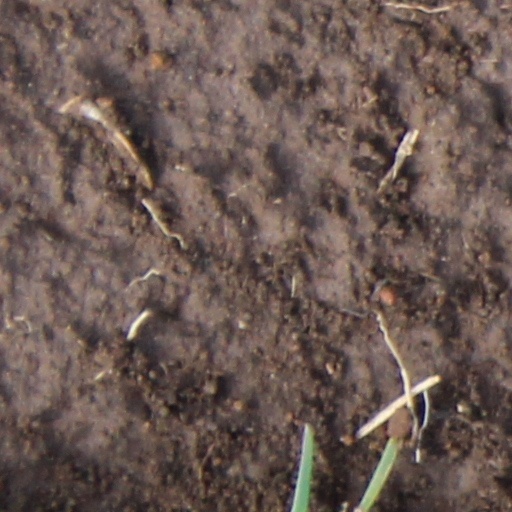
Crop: wheat